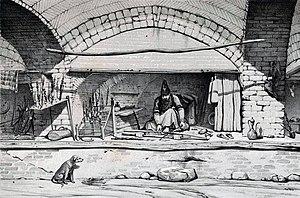
Tourneur de Caliouns